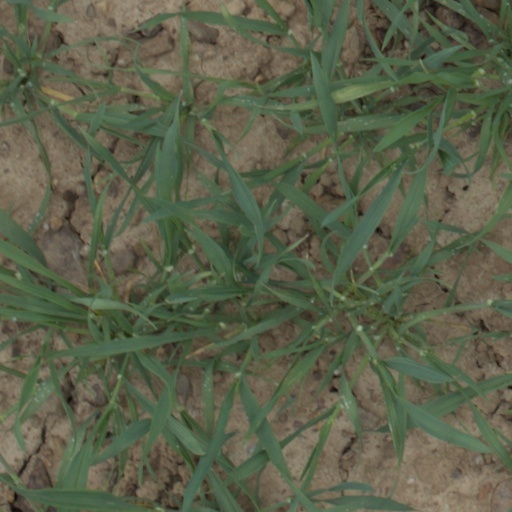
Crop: wheat